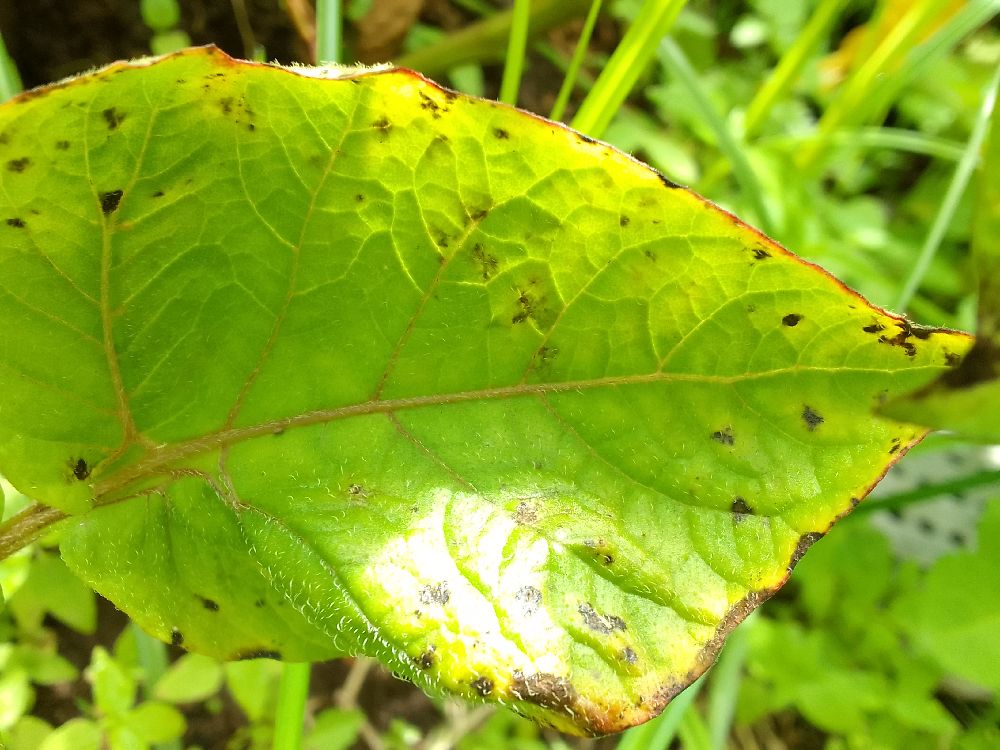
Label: Early blight